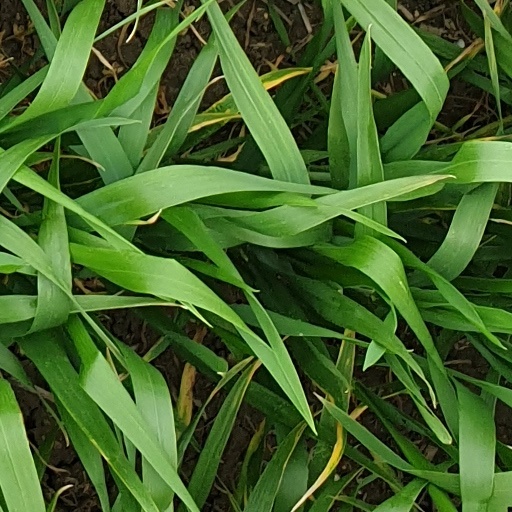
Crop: wheat